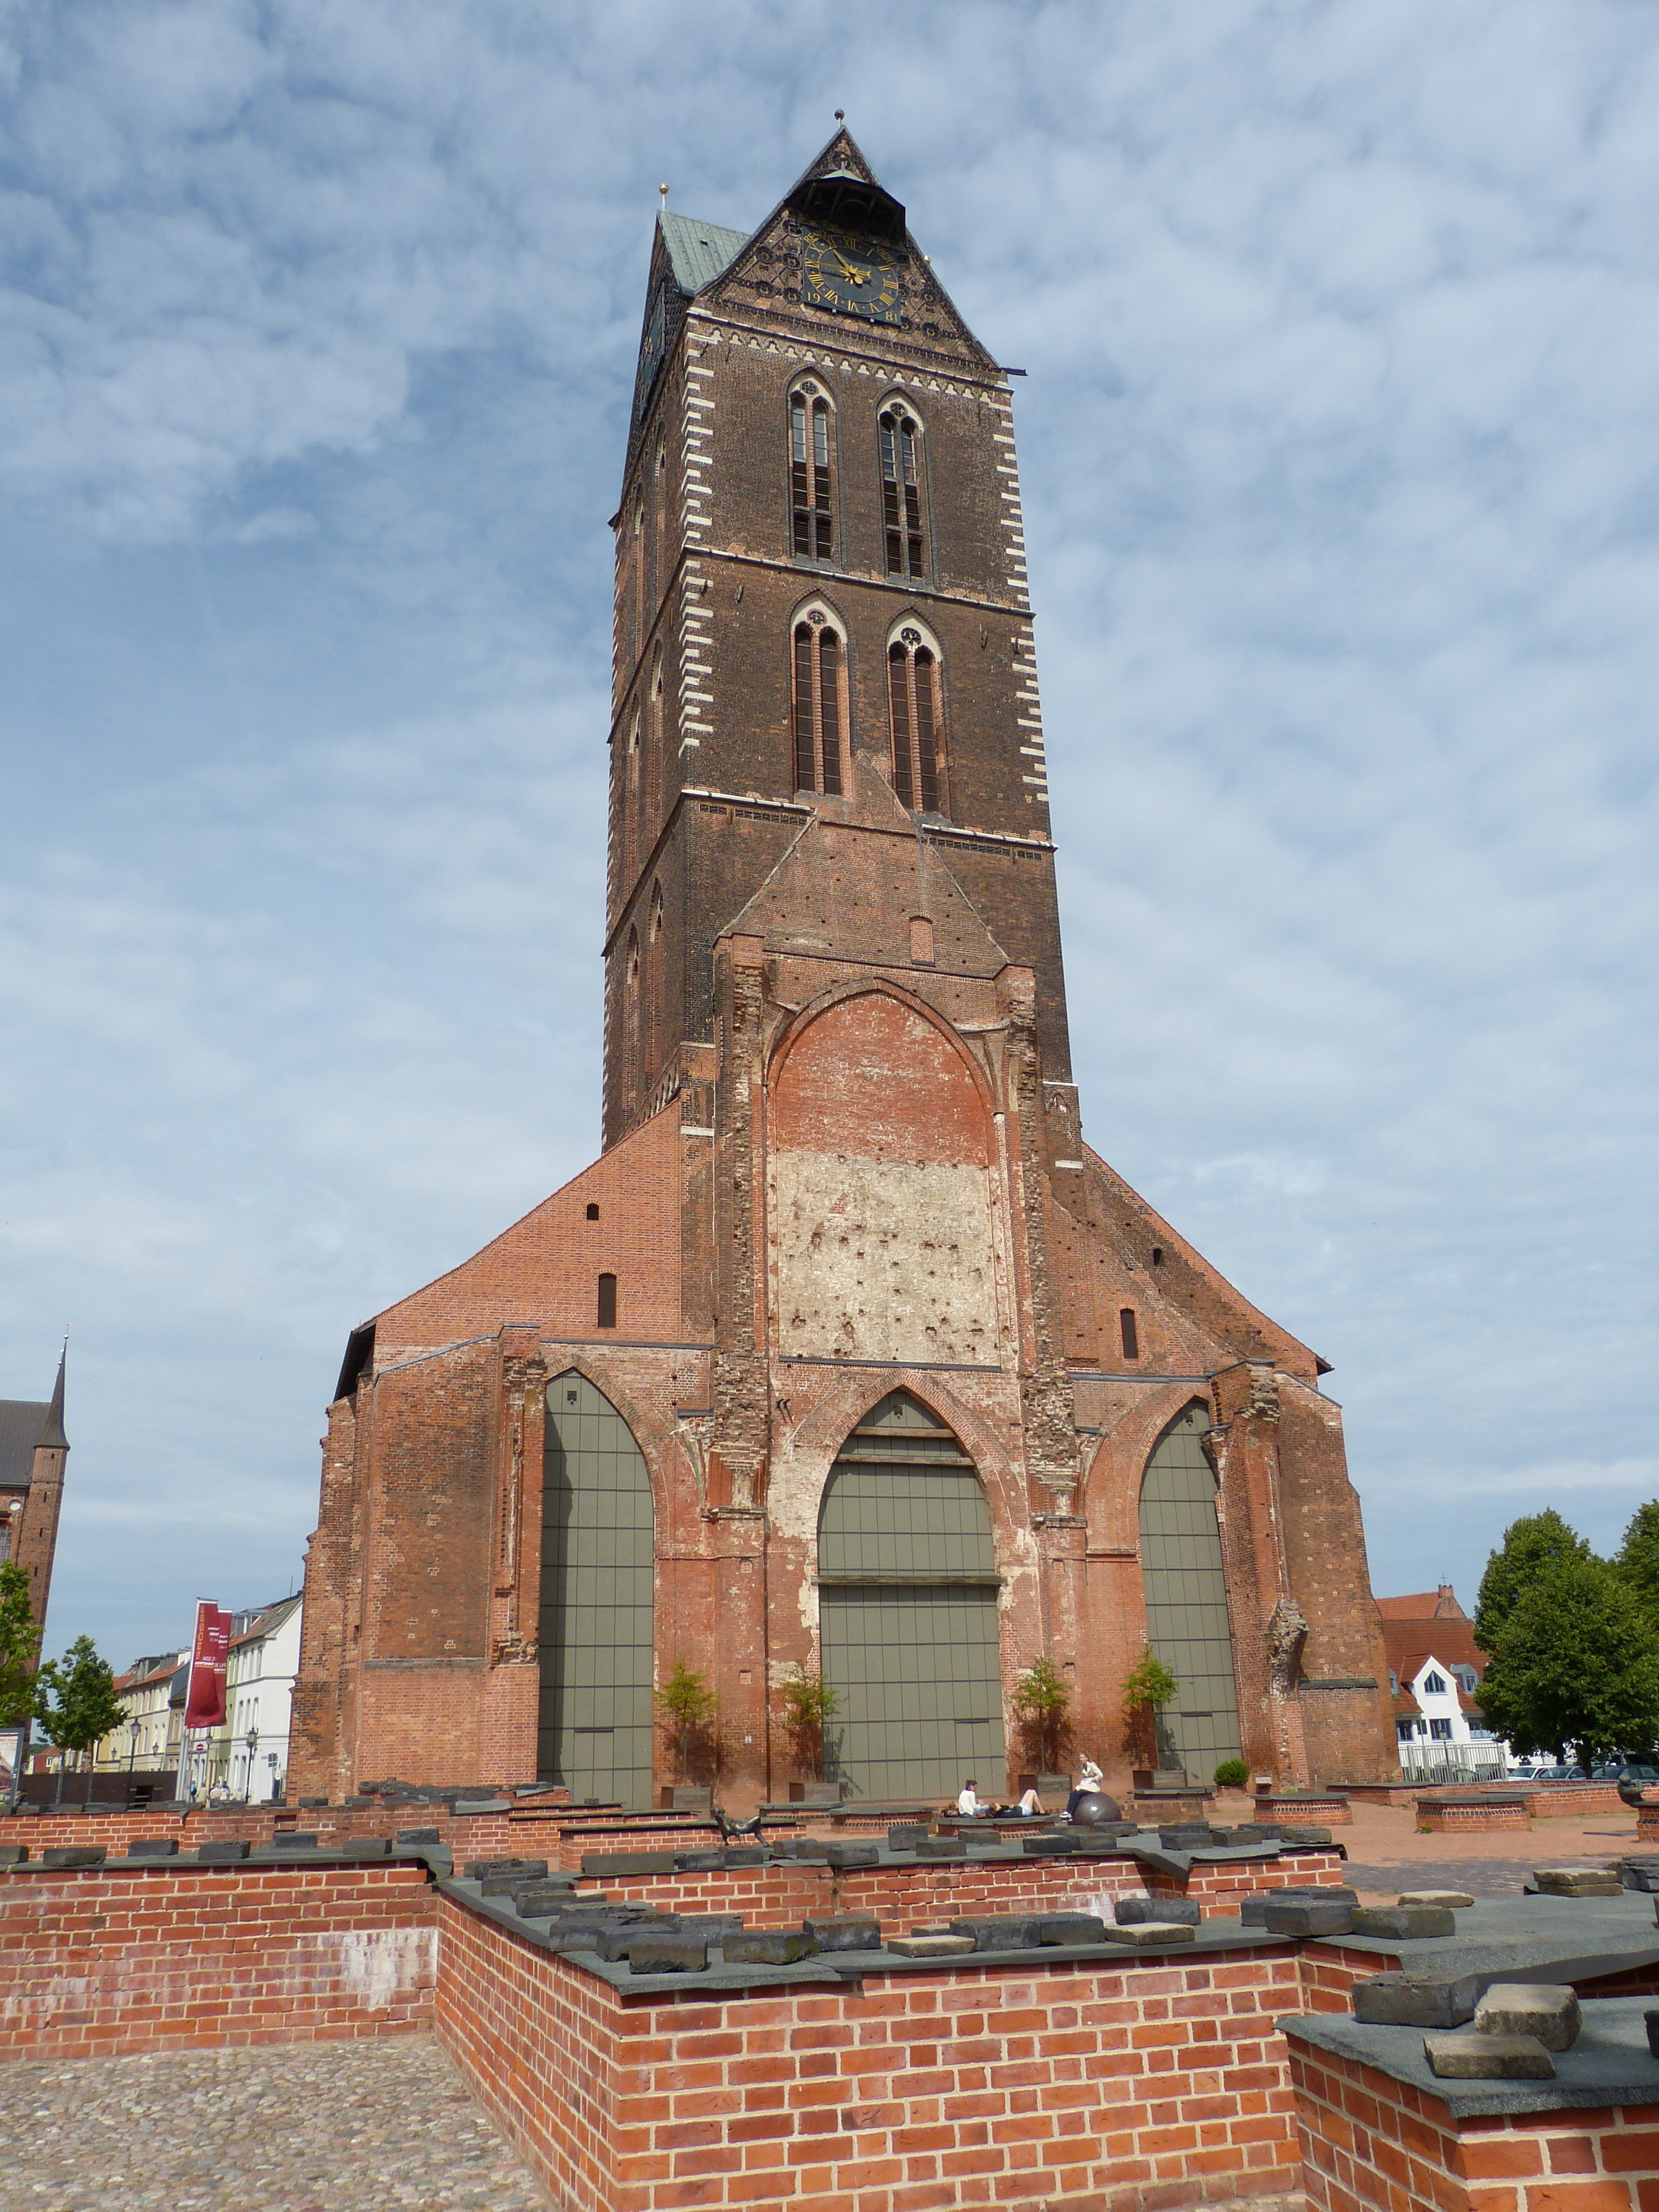
building, tower, space, landmark, church, chapel, ruin, place of worship, bell tower, old town, war, spire, steeple, destruction, historically, mecklenburg, wismar, historic site, ancient history